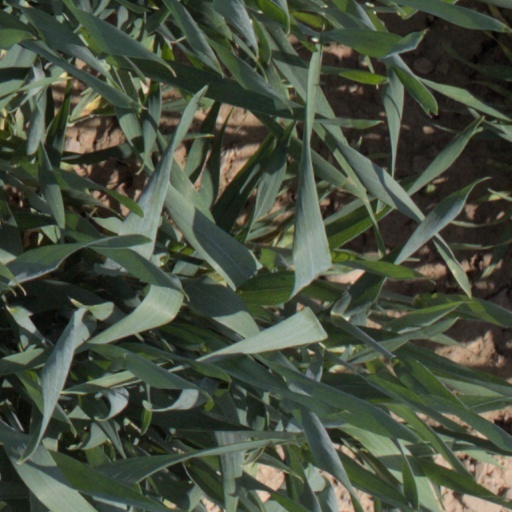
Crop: wheat